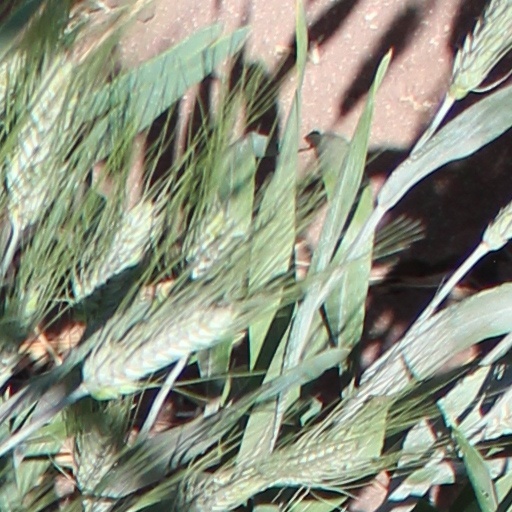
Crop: wheat